Allison-Lamotte culture

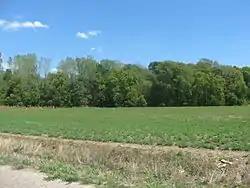
Overview of Stoner, one of the leading Allison-Lamotte sites

The Allison-Lamotte culture was an archaeological culture that inhabited the Wabash River valley in the United States during the later portion of the Woodland period. Flourishing approximately from AD 100 to 600, the culture's sites are common near the modern city of Vincennes, Indiana. First defined in 1963, the culture was originally described as being divided into two phases — Allison and LaMotte — although some later authors have taught a single unified phase.